Neutron Time Of Flight

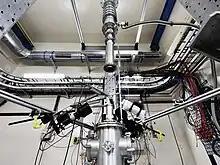
n_TOF experimental area 2 (EAR2)

Neutrons are produced when the pulsed beam of protons is directed at the lead target, via neutron spallation reactions. For each proton, about 300 neutrons are expelled. The neutrons are slowed after being emitted, first by the lead target and afterwards by the slab containing water. From this, there is a wide range of neutron energies as neutrons will slow down by varying amounts, forming a spectrum of kinetic energies from meV to GeV. Finally, the neutrons are collimated and ejected through the flight path before they arrive at an experimental area.